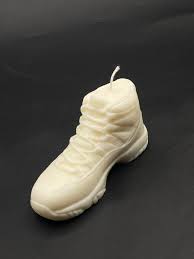
Label: Sneaker